Question: What color wetsuit is the surfer wearing?
Tambaya: Menene launin rigar ruwan da surfer ta saka?
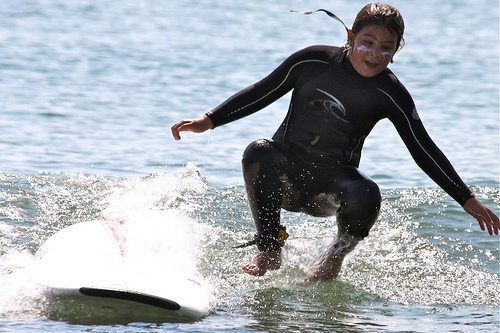
Answer: Black.
Amsa: Baƙi.